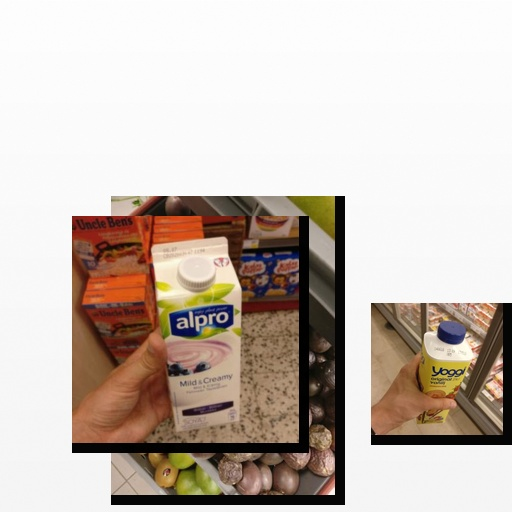
Food items: strawberry_yogurt, blueberry_soyghurt, passion_fruit